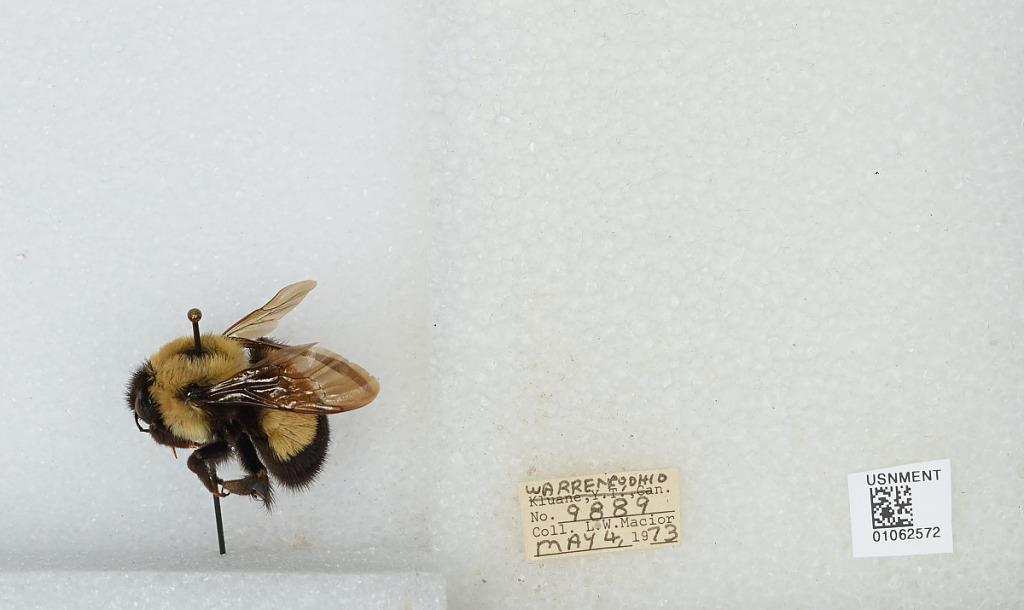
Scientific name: Bombus (Bombus) affinis Cresson
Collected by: L. Macior
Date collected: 1973-5-4
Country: United States
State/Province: Ohio
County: Warren
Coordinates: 39.4242, -84.1856